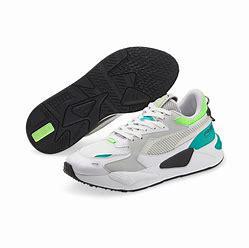
Brand: Puma
Model: Rs Z